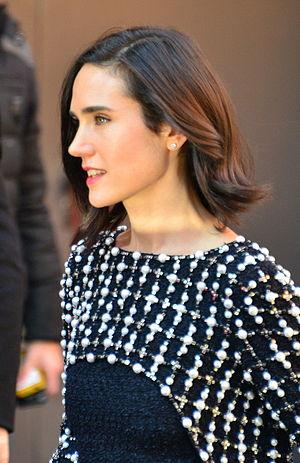
L'Attrape-rêves est un film dramatique canado-franco-espagnol réalisé par Claudia Llosa, sorti en 2014.